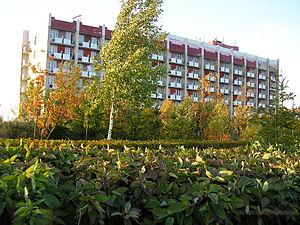
Mendeleïevsk est une ville de la république du Tatarstan, en Russie, et le centre administratif du raïon de Mendeleïevsk. Sa population s'élevait à 22 203 habitants en 2017.